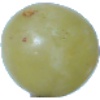
Label: Grape White 1